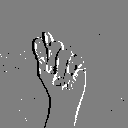
ASL letter: t